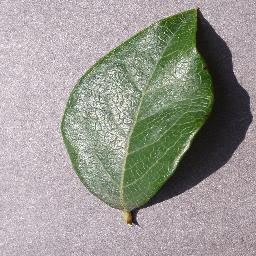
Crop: blueberry
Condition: healthy